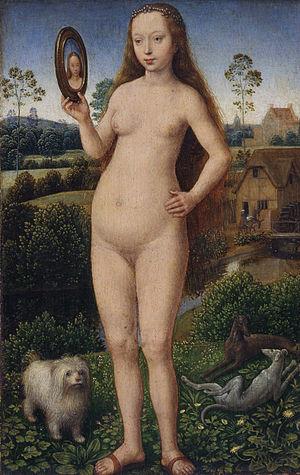
Les Portraits de deux donateurs sont deux fragments qui faisaient à l'origine partie d'un triptyque qui était déjà démembré vers le milieu du XVIIᵉ siècle. La partie centrale était une représentation de la Vierge à l'Enfant. Les deux panneaux sont conservés au Musée national d'art de Roumanie à Bucarest.